San Agustín culture

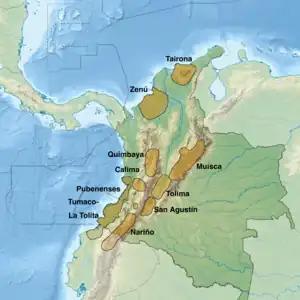
Location of San Agustín culture among the other ancient cultures of Colombia

The San Agustín culture is one of the ancient Pre-Columbian cultures of Colombia. Its beginnings go back at least to the fourth millennium B.C. Several hundred large monolithic sculptures have been found here.